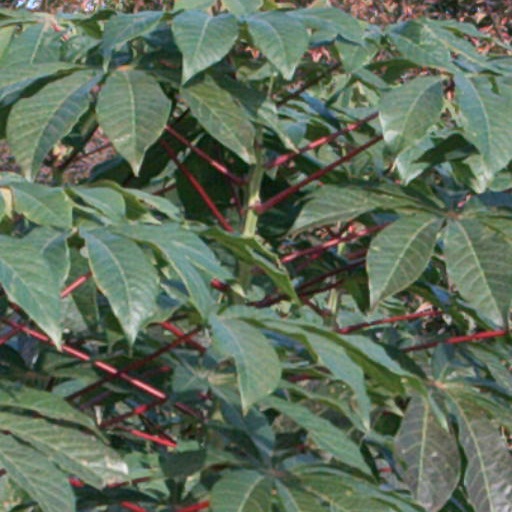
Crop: cassava